Cinema of India

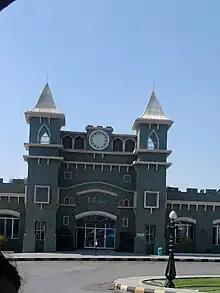
Ramoji Film City, Hyderabad, is the world's largest film studio.

Pan-Indian film is a term related to Indian cinema that originated with Telugu cinema as a mainstream commercial film appealing to audiences across the country with a spread to world markets. S. S. Rajamouli pioneered the pan-Indian films movement with duology of epic action films "" (2015) and "" (2017), that changed the face of Indian cinema. "Baahubali: The Beginning" became the first Indian film to be nominated for American Saturn Awards. It received national and international acclaim for Rajamouli's direction, story, visual effects, cinematography, themes, action sequences, music, and performances, and became a record-breaking box office success. The sequel "Baahubali 2" (2017) went on to win the American "Saturn Award for Best International Film" & emerged as the second-highest-grossing Indian film of all time.